Madame Bovary (1975 TV series)

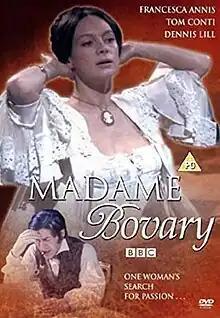

Madame Bovary is a British period television series, based on the novel of the same title by Gustave Flaubert. It originally aired in four episodes on BBC 2 in 1975.